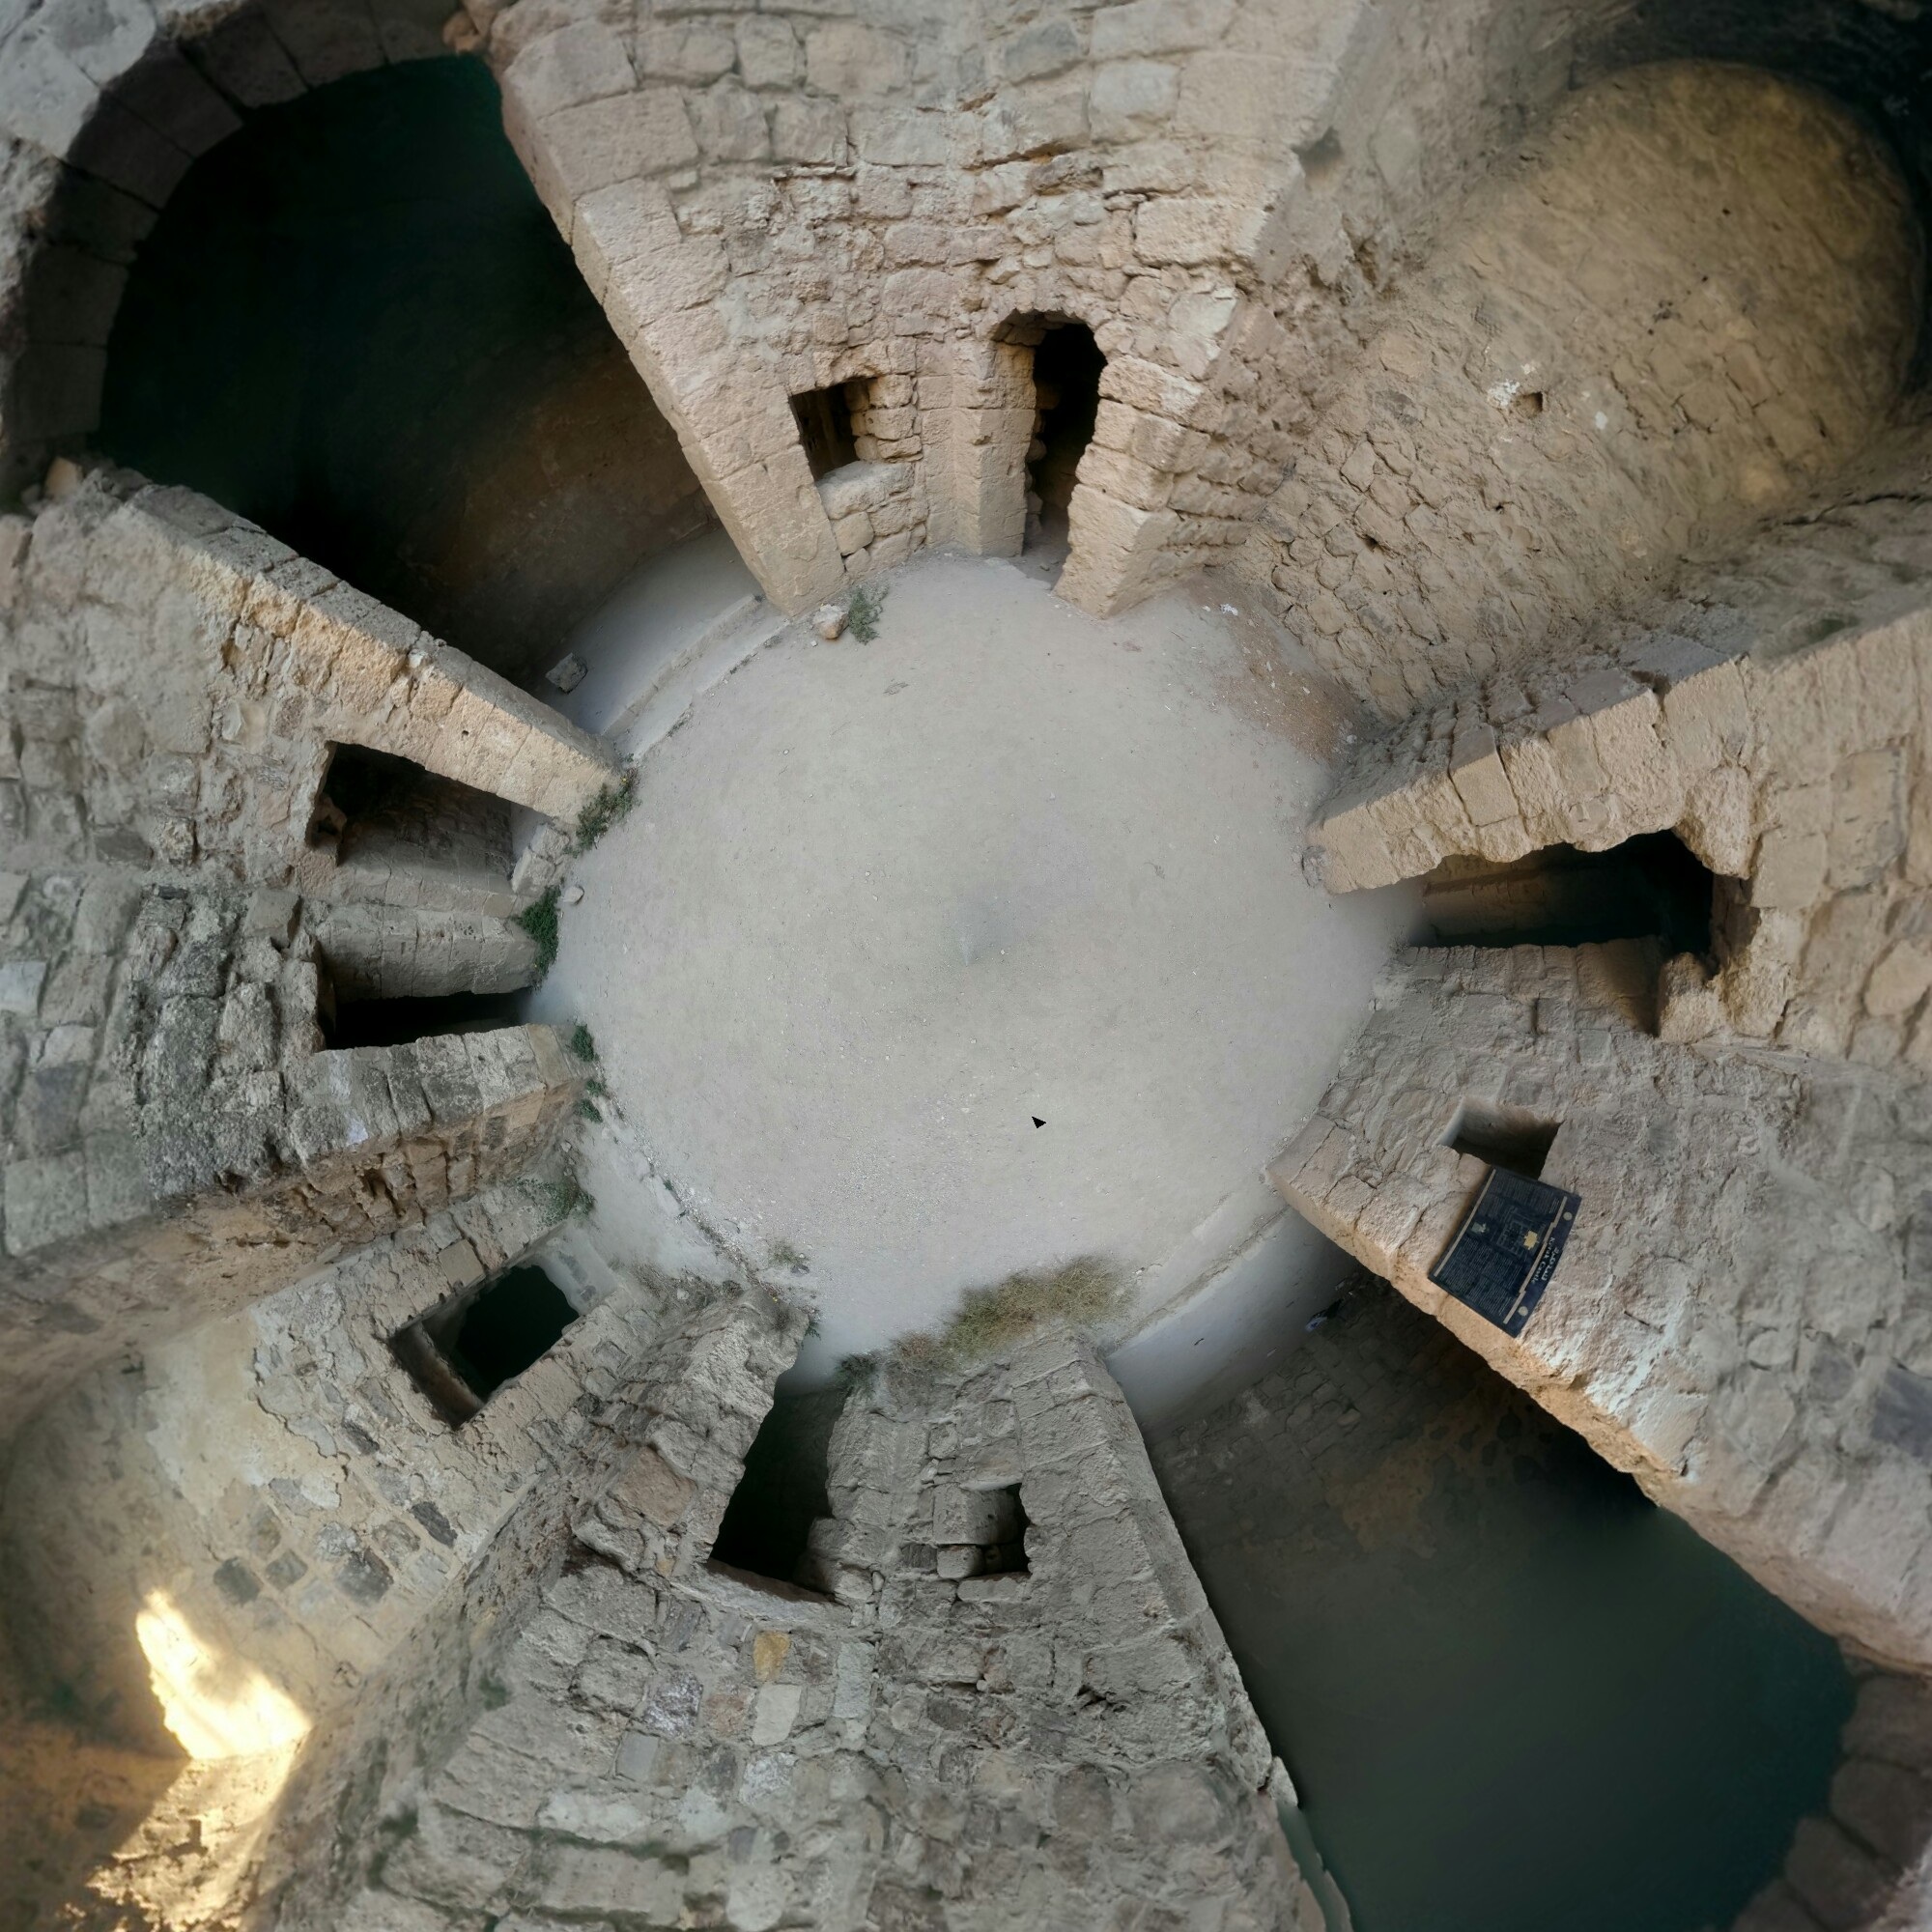
wall, castle, ruin, jordan, temple, fisheye, crusader, ancient history, kerak